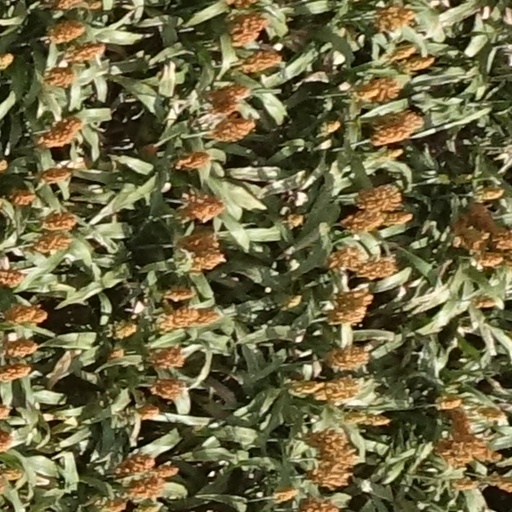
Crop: sorghum